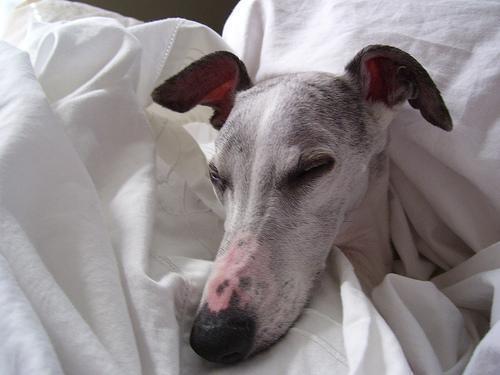
whippet